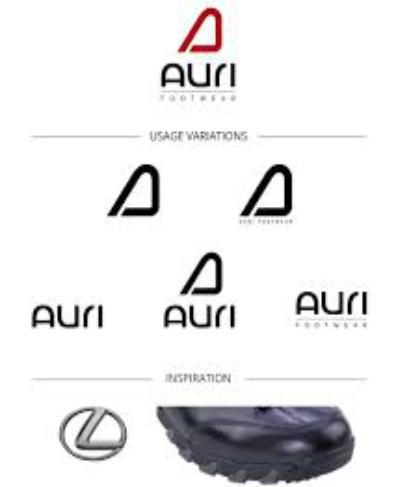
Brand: Auri
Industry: Others